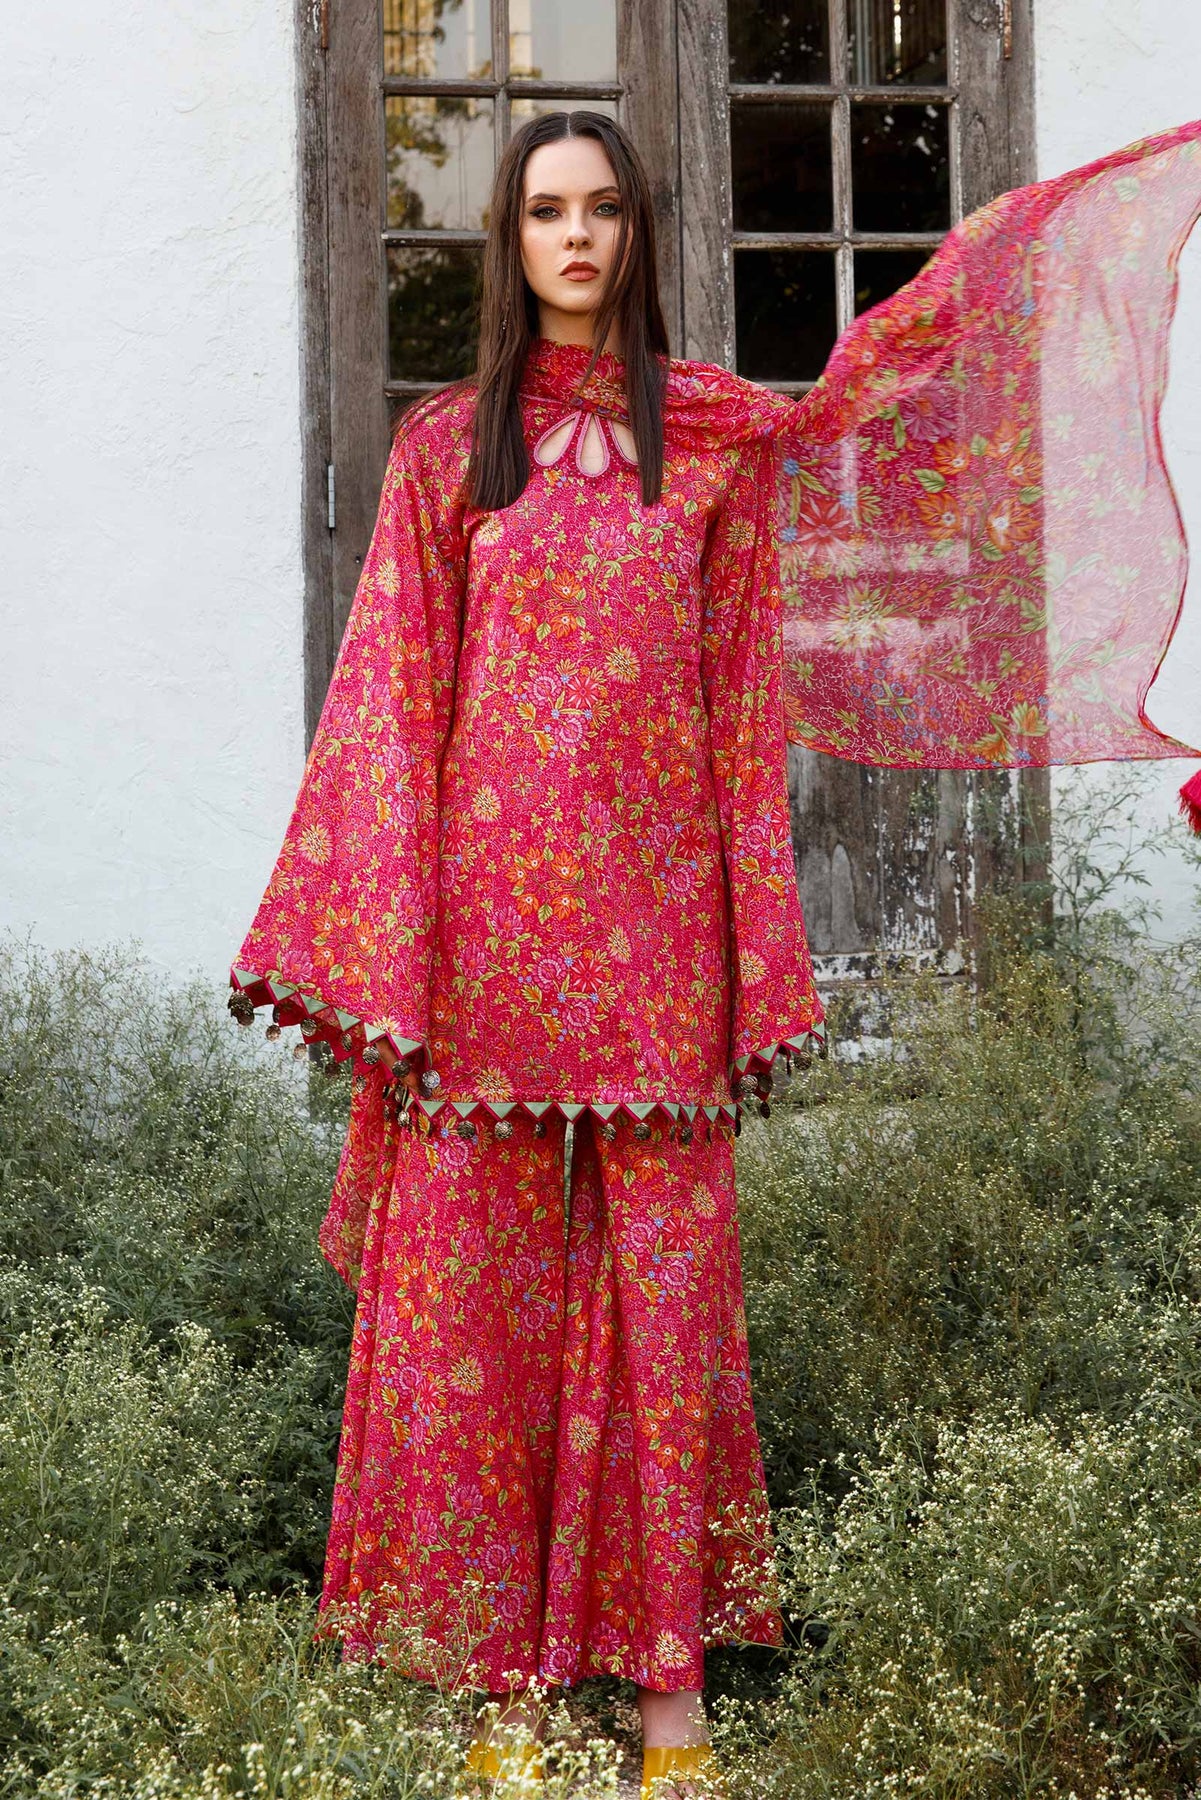
pink karigari suit